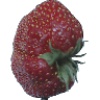
Label: Strawberry Wedge 1